Maestro (British TV series)

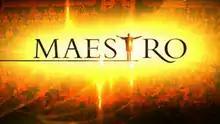
"Maestro" title card

Maestro is a 2008 reality TV talent show-themed television series produced by the BBC's Classical Music Department in the United Kingdom. It was shown on BBC Two between 12 August and 13 September 2008.